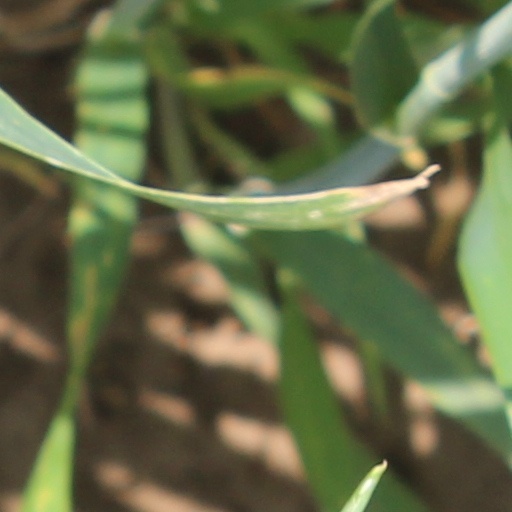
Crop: wheat